Chrodoara

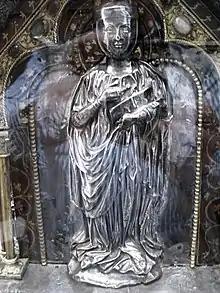
St Ode represented on her shrine in the Amay St George and St Ode church

Chrodoara is said to be the mother of Bishop Arnulf of Metz, and she may have been the grandmother of either Hugobert or of his wife Irmina of Oeren, and thus the great-grandmother of Plectrude, wife of Pepin of Herstal, but the evidence is too late to be relied upon.